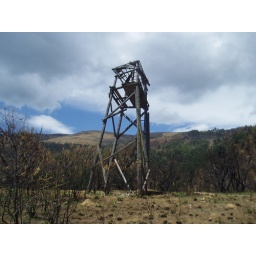
I have no idea why we found a wooden tower that was falling over 3800m up a mountain